The Chant of Jimmie Blacksmith (film)

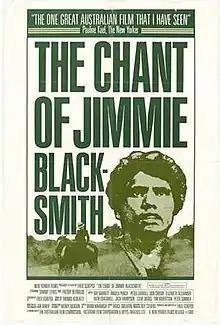
US film poster

The Chant of Jimmie Blacksmith is a 1978 Australian drama film directed, written and produced by Fred Schepisi, and starring Tom E. Lewis (billed at the time as Tommy Lewis), Freddy Reynolds and Ray Barrett. The film also featured early appearances by Bryan Brown, Arthur Dignam, and John Jarratt. It is an adaptation of the 1972 novel "The Chant of Jimmie Blacksmith" by Thomas Keneally.